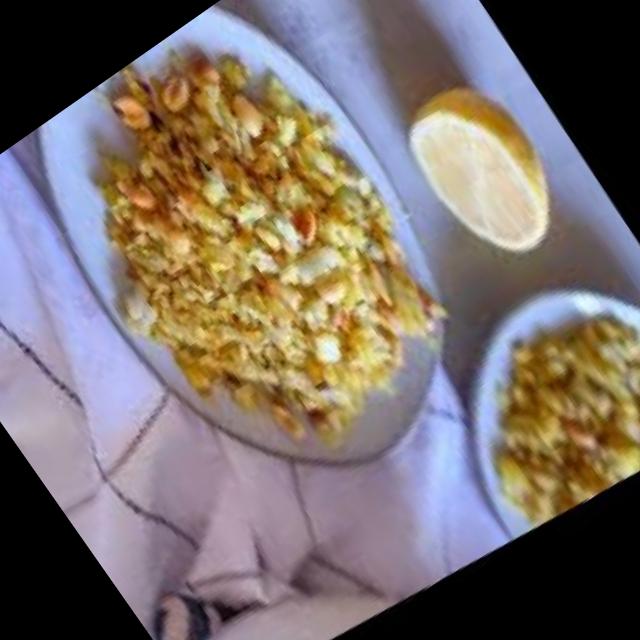
Dish: poha